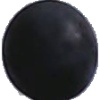
Label: blue_grape